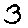
Label: 3